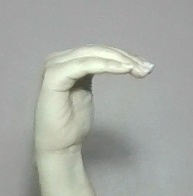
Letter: haa